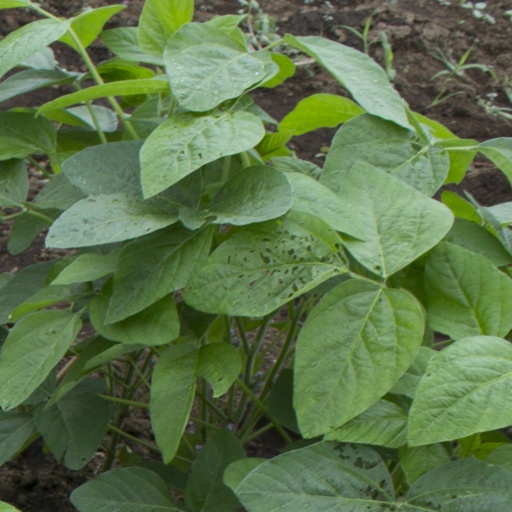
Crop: soybean